Apollo 11 50th Anniversary commemorative coins

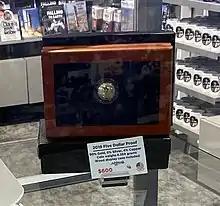
Apollo 11 $5 coin on sale at the Kennedy Space Center Visitor Complex, November 2019

A ceremony to mark the release of the Apollo 11 coins was held at the Kennedy Space Center Visitor Complex on January 24, 2019. The CAPCOM during "Eagle"'s landing, Apollo 16 Lunar Module Pilot Charles Duke, spoke at the ceremony, stating the new issue would bring back memories of the day Apollo 11 landed on the Moon. Duke commended that the issue would raise money for worthy causes and stated he planned to buy some of the gold coins. Ryder had been scheduled to speak at the Florida event, but could not attend due to the ongoing partial government shutdown.